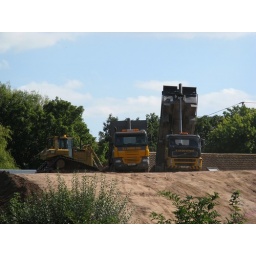
Earthworks for new Taunton bridge over the river Tone. The Taunton Third Way (TTW)